Dennis Dragon

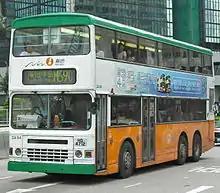
New World First Bus Duple Metsec bodied Condor in August 2008

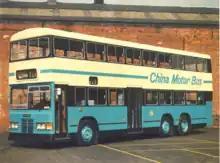
China Motor Bus Very Unique Duple Metsec bodied Condor Press Photo

In 1982, China Motor Bus (CMB) received two non-air-conditioned Dennis Condors for evaluation, one of them was fitted with Duple Metsec bodywork, and the other one with Alexander bodywork.